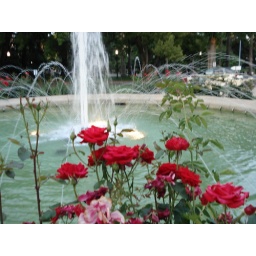
red roses by the fountain... romantic place to frequent with...